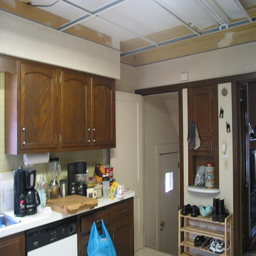
A kitchen with wood cabinets filled with clutter and appliances.
A kitchen with dark wood cabinets and clutter.
A kitchen with the tiles of a drop ceiling missing.
a kitchen with a shoe rack cabinets and a sink
A partially renovated kitchen in a family home